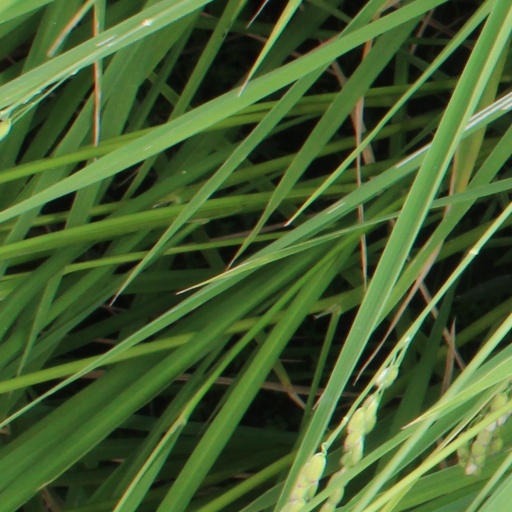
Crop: rice